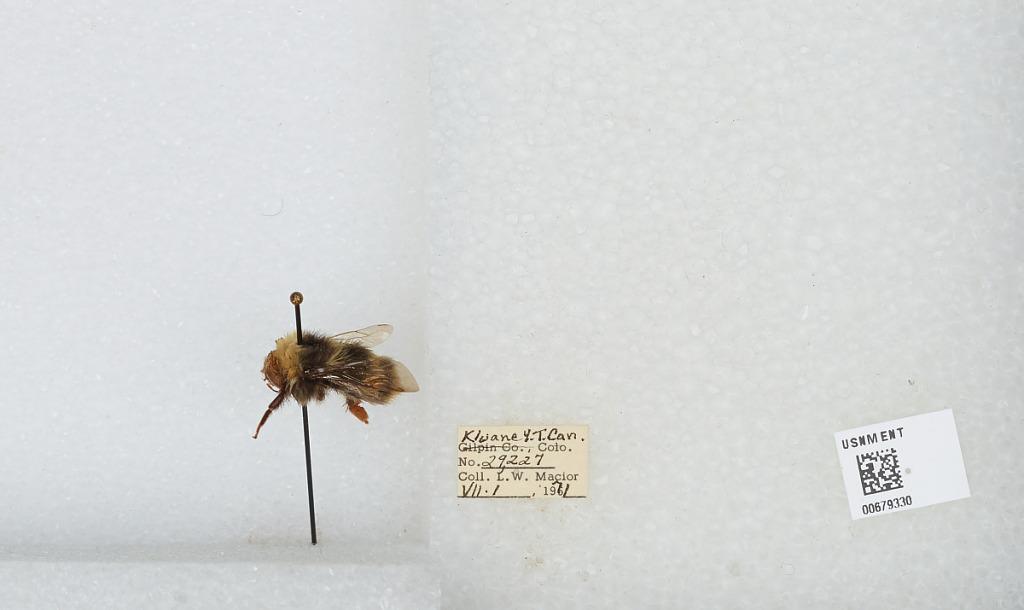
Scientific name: Bombus (Bombus) occidentalis Greene
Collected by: L. Macior
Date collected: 1971-7-1
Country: Canada
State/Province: Yukon Territory
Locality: Kluane
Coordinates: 60.75, -139.5